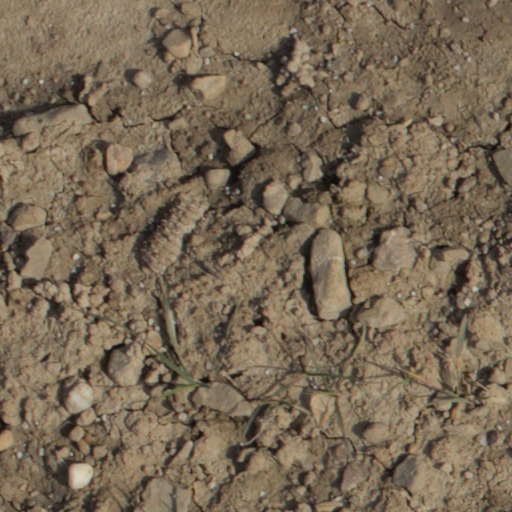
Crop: wheat